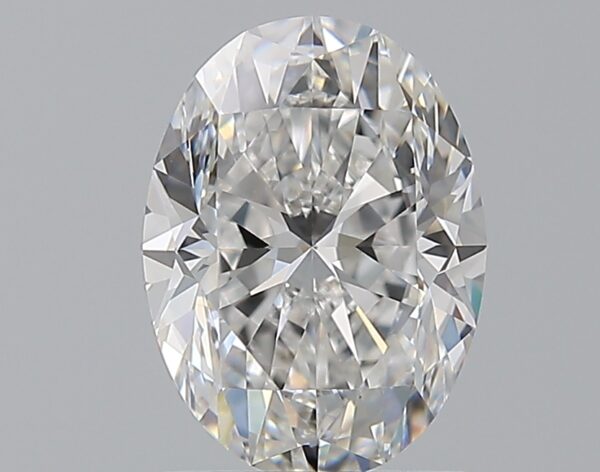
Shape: oval
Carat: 1.51
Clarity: VS1
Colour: E
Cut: VG
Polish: EX
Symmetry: EX
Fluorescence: F
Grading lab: GIA
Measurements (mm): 8.51 x 6.31 x 4.14